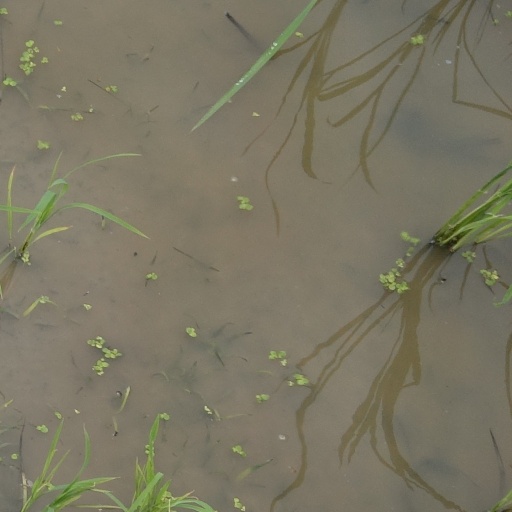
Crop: rice